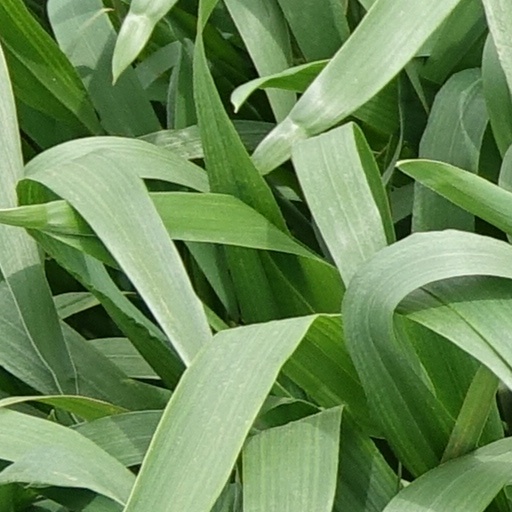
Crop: wheat